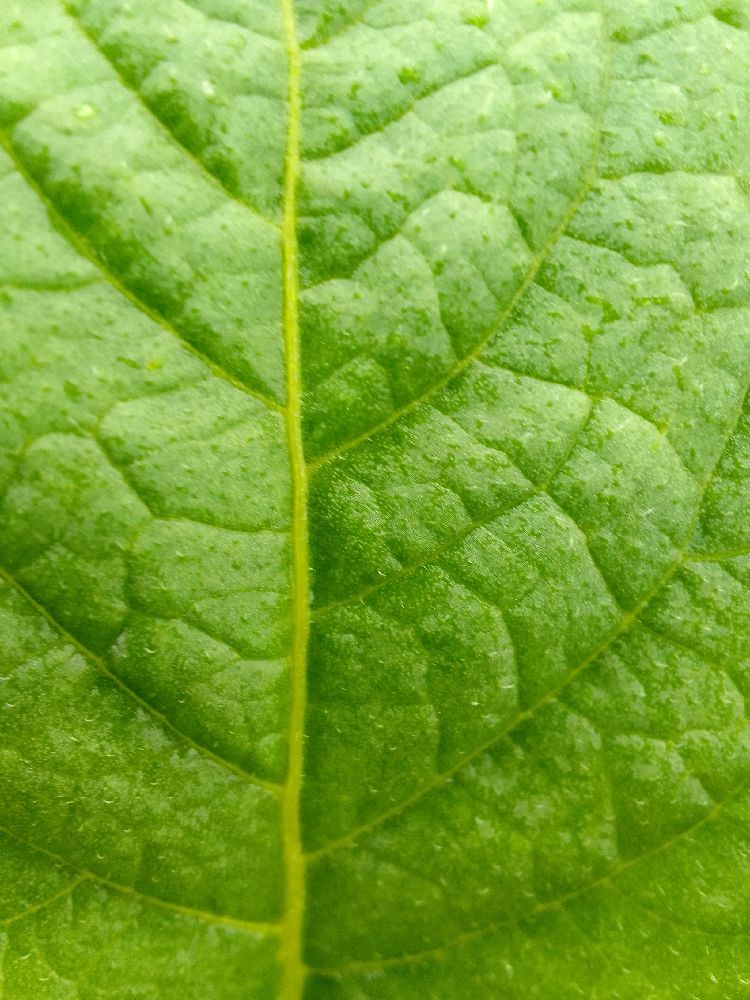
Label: Healthy